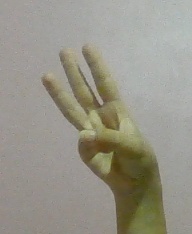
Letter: thaa